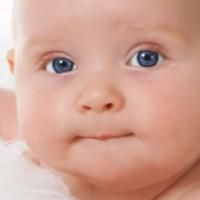
Age group: age 01-10